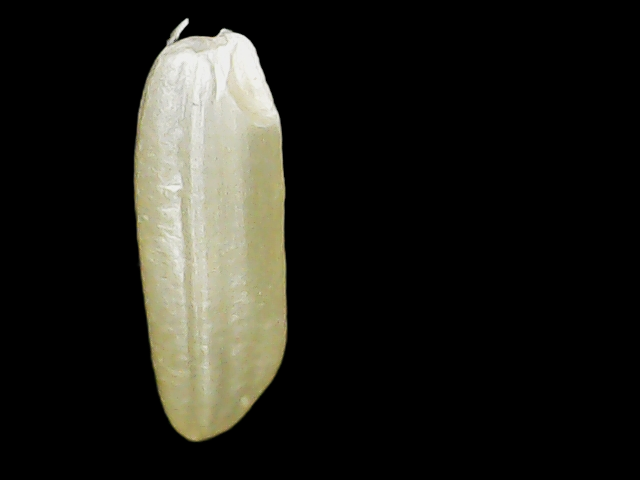
Rice variety: Binadhan16